Piazza San Marco

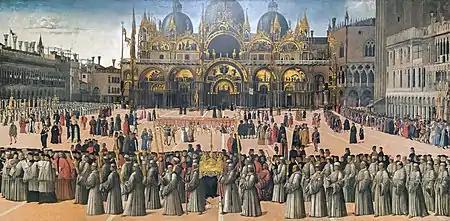
"Procession in the Piazza San Marco" by Gentile Bellini, depicting the piazza in 1496

The area of the piazza was now defined by the erection of buildings on the north and south sides. On the north side were the procuratie, residences and offices for the procurators of St Mark. The original procuratie were a range of two-storey buildings with a continuous arcade of stilted (i.e. tall and narrow) Byzantine arches below and a single storey above, with two windows above each arch. The ground floor rooms were let out for shops to provide an income. These buildings remained in place for about 300 years and we can see exactly how they looked in 1496 in Gentile Bellini's painting of a procession in the piazza. This painting also shows the buildings on the opposite (south) side of the Piazza, of which the most important was the Ospizio Orseolo, an inn or hostel for pilgrims going to the Holy Land. It can be seen that the piazza was then considerably narrower than it is today, because these buildings abutted directly against the west wall of the campanile.